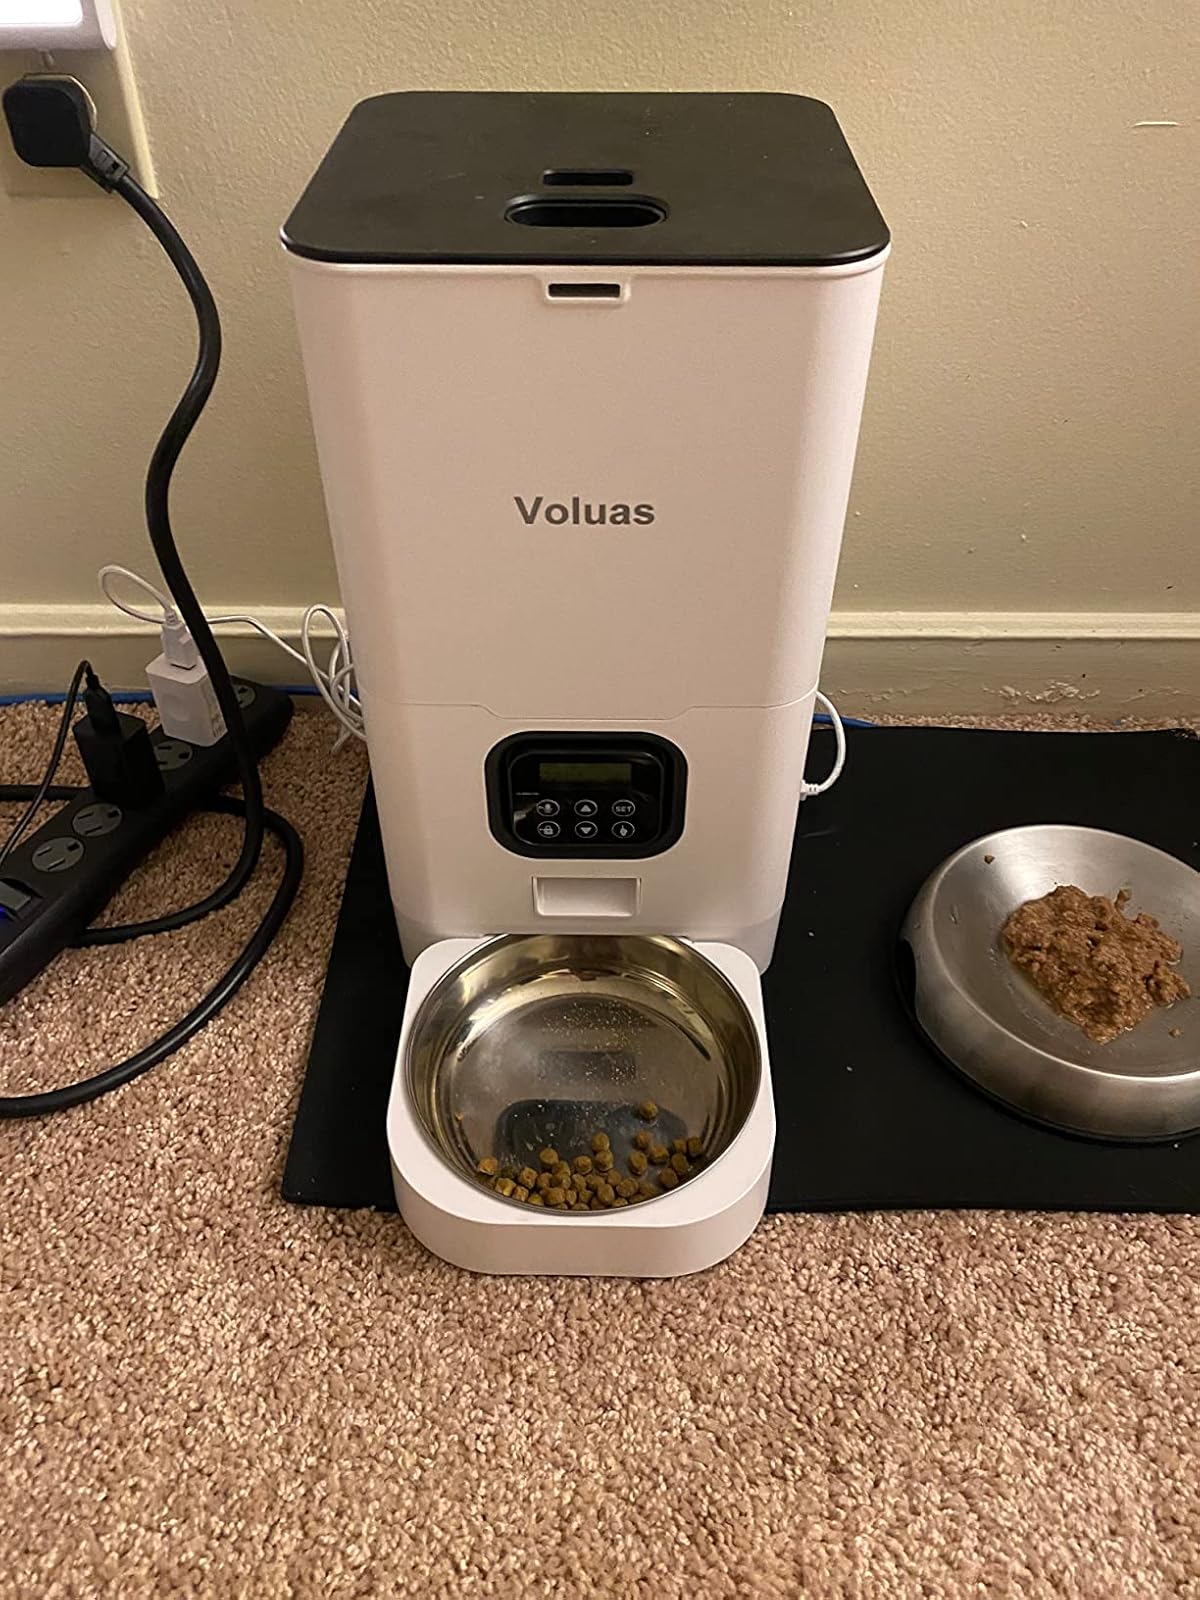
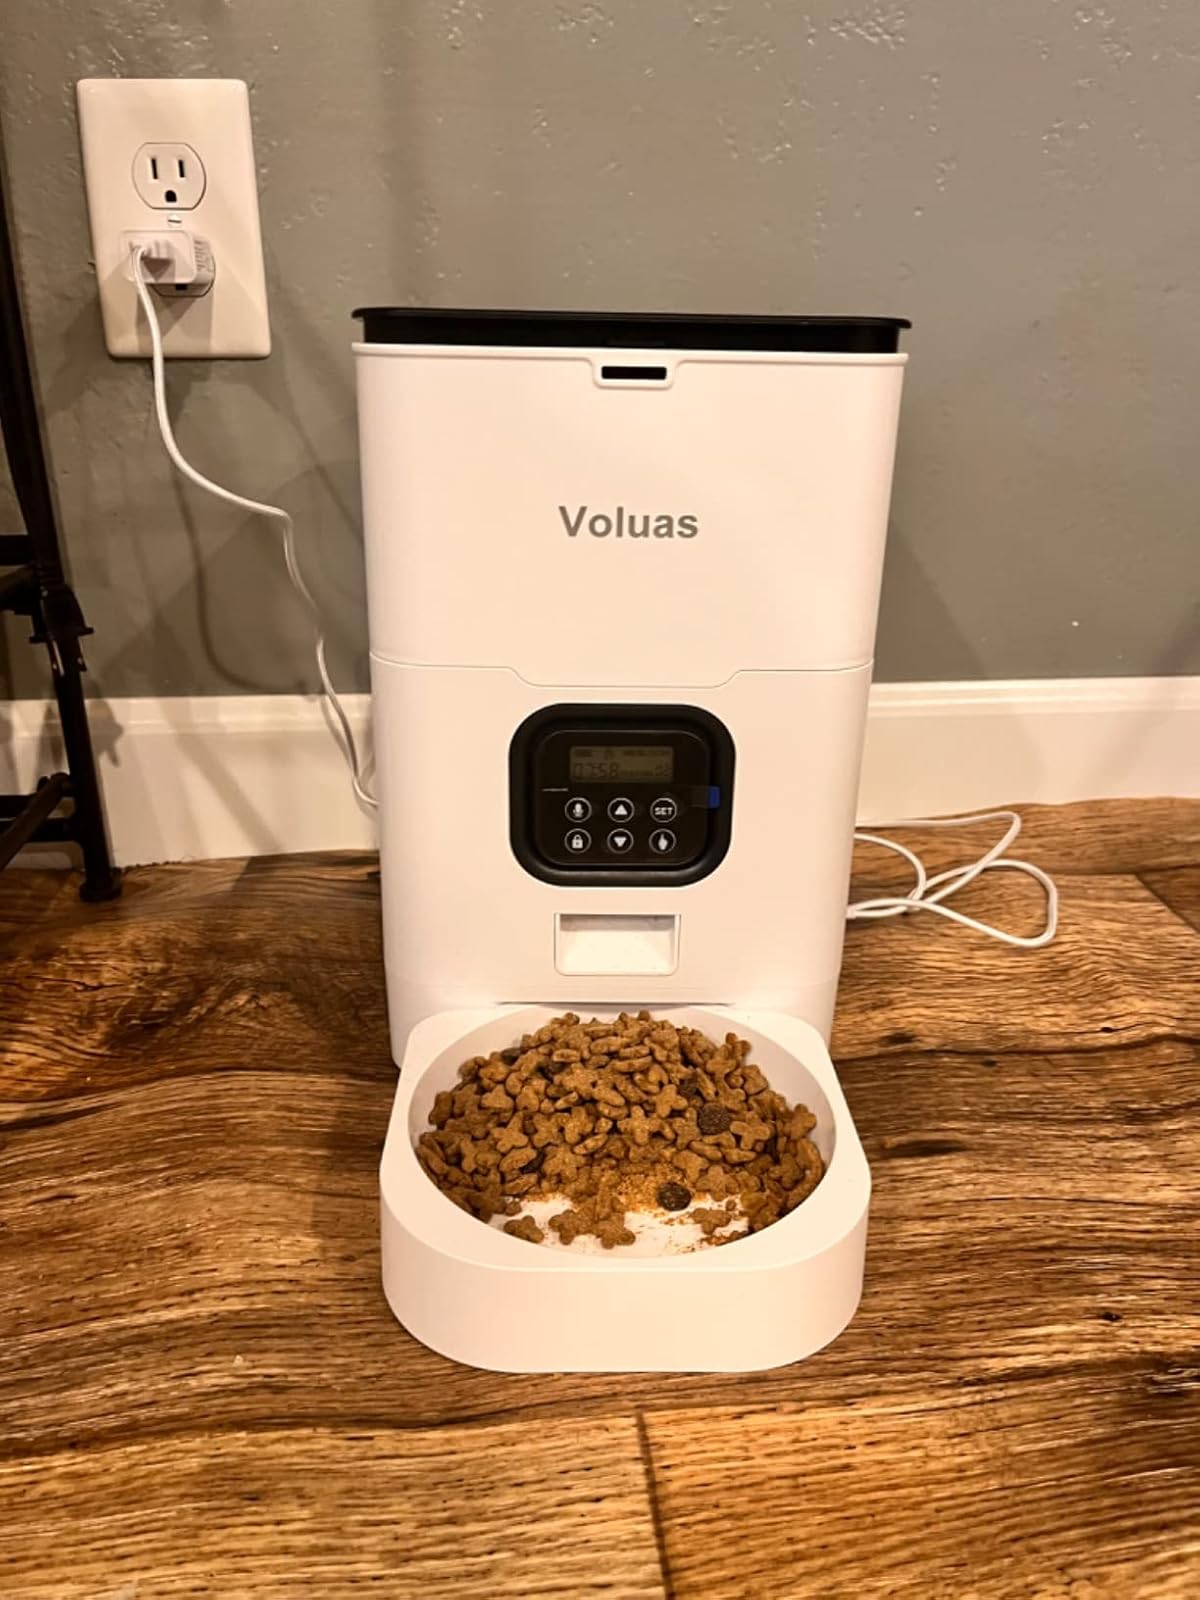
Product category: items_feeder
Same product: yes